Wrekin terrane

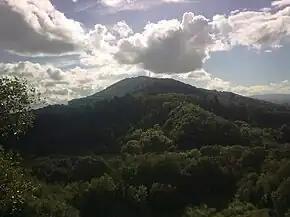
The Wrekin from Ercall Hill

The Wrekin terrane is one of five inferred fault bounded terranes that make up the basement rocks of the southern United Kingdom. The other notable geological terranes in the region are the Charnwood terrane, Fenland terrane, Cymru terrane and the Monian Composite terrane. The Wrekin terrane is bounded to the west by the Welsh Borderland fault system and to the east by the Malvern lineament. The geological terrane to the west is the Cymru Terrane and to the east is Charnwood Terrane. The majority of rocks in the area are associated with the outcrops that are evident at the faulted boundaries.